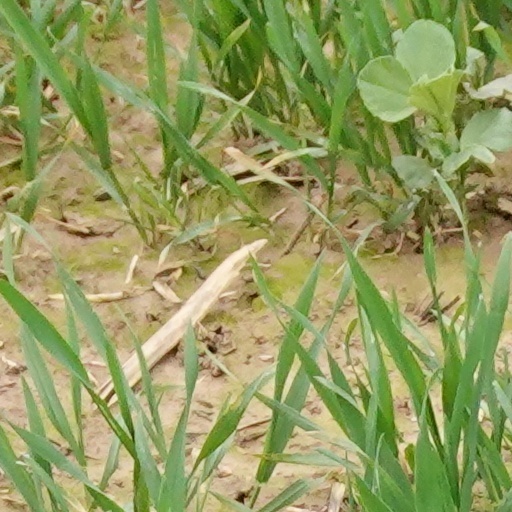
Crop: wheat